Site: brandenburg
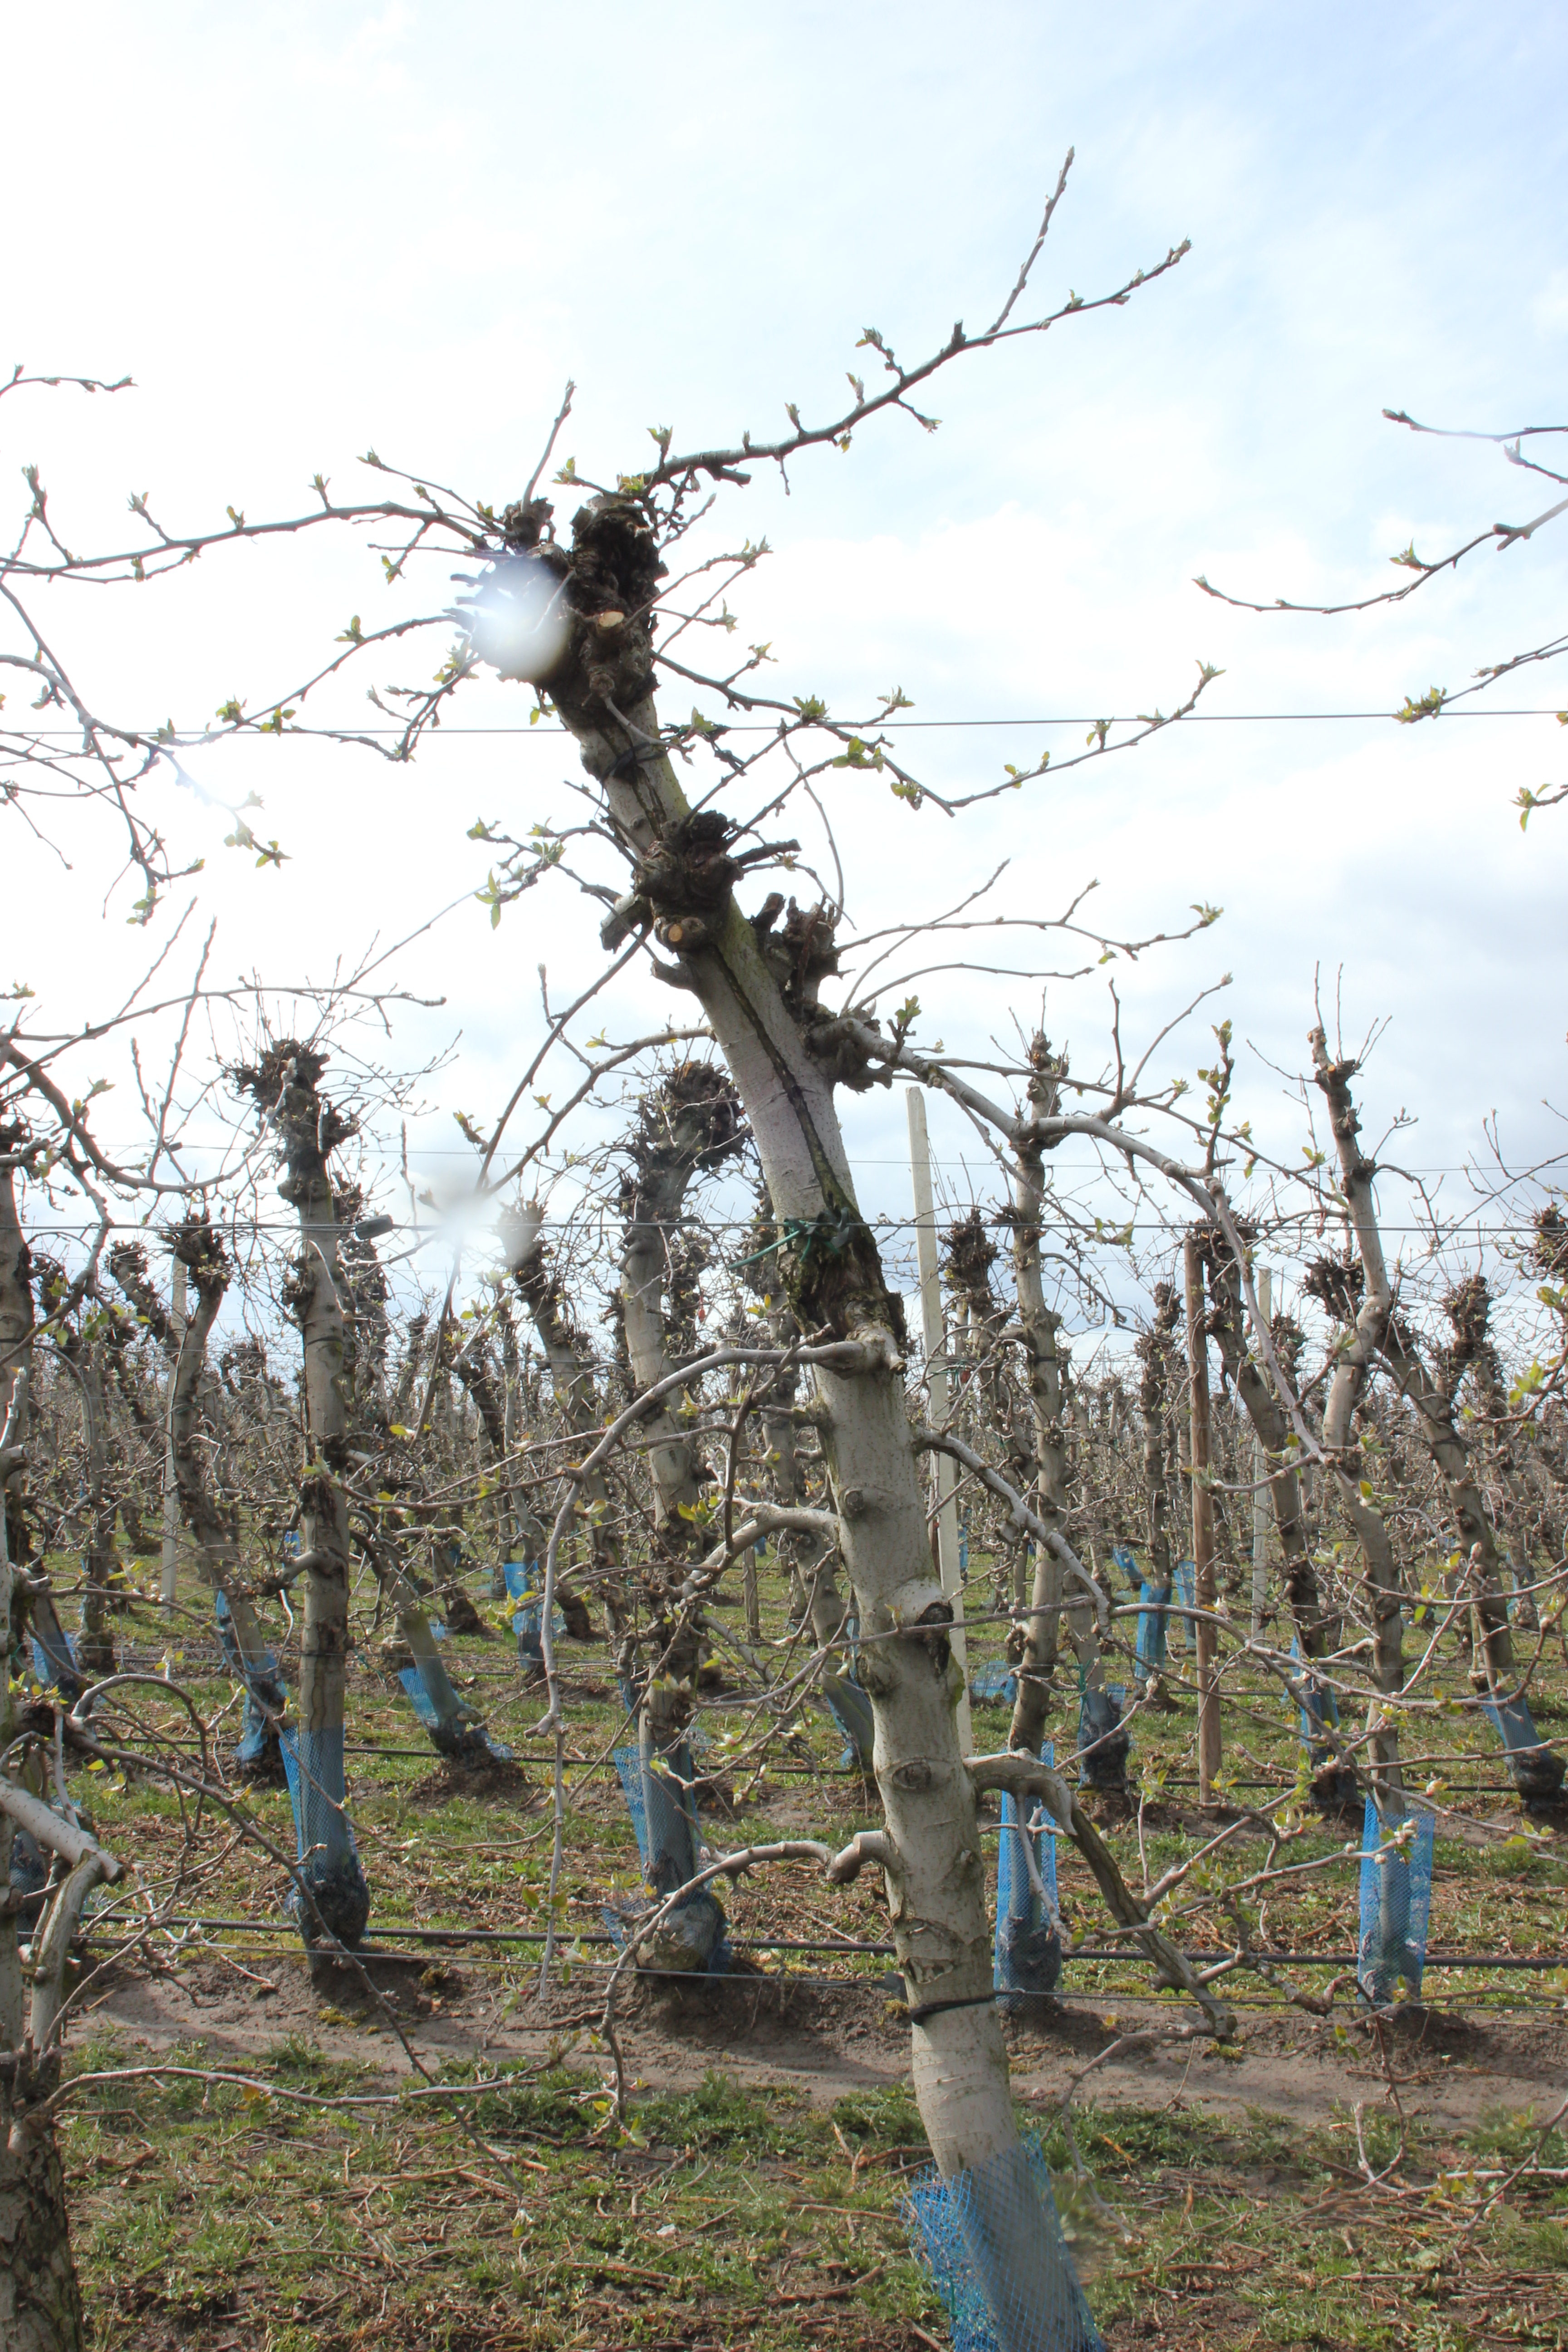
Growth stage (BBCH 55): Inflorescence emergence